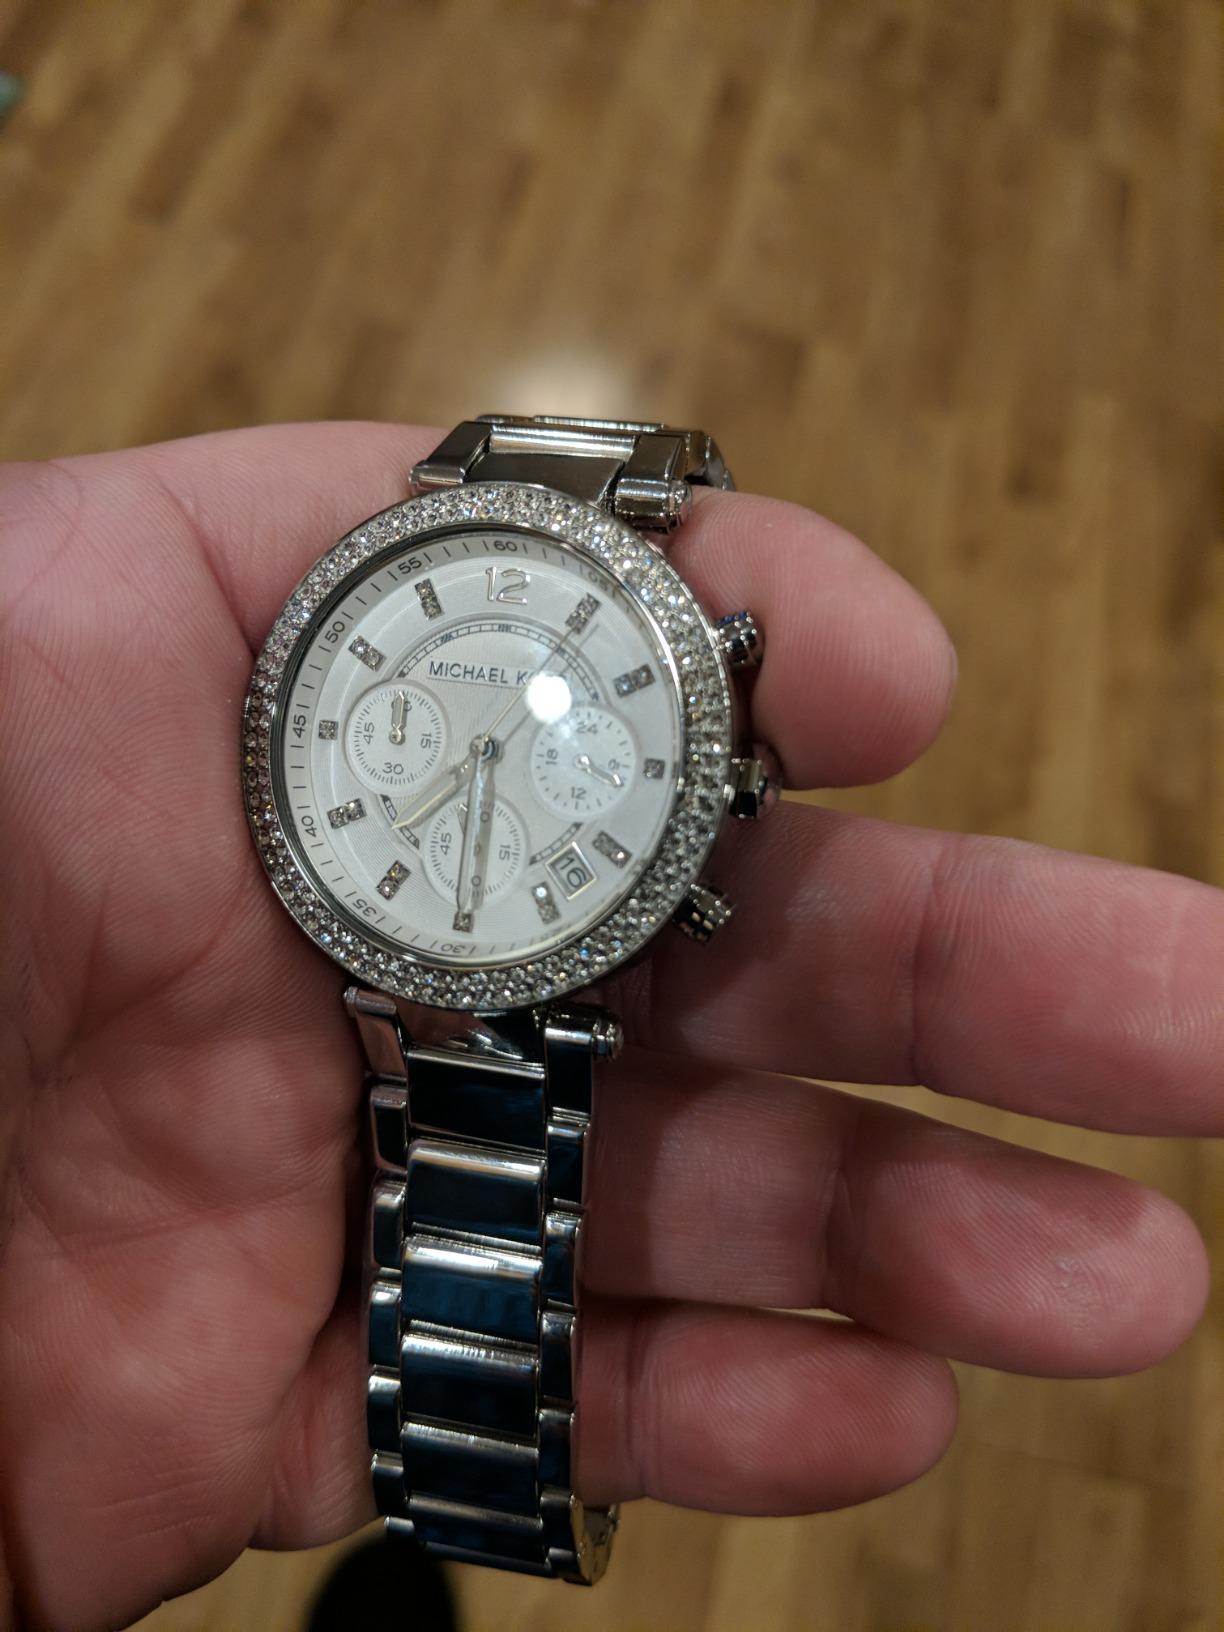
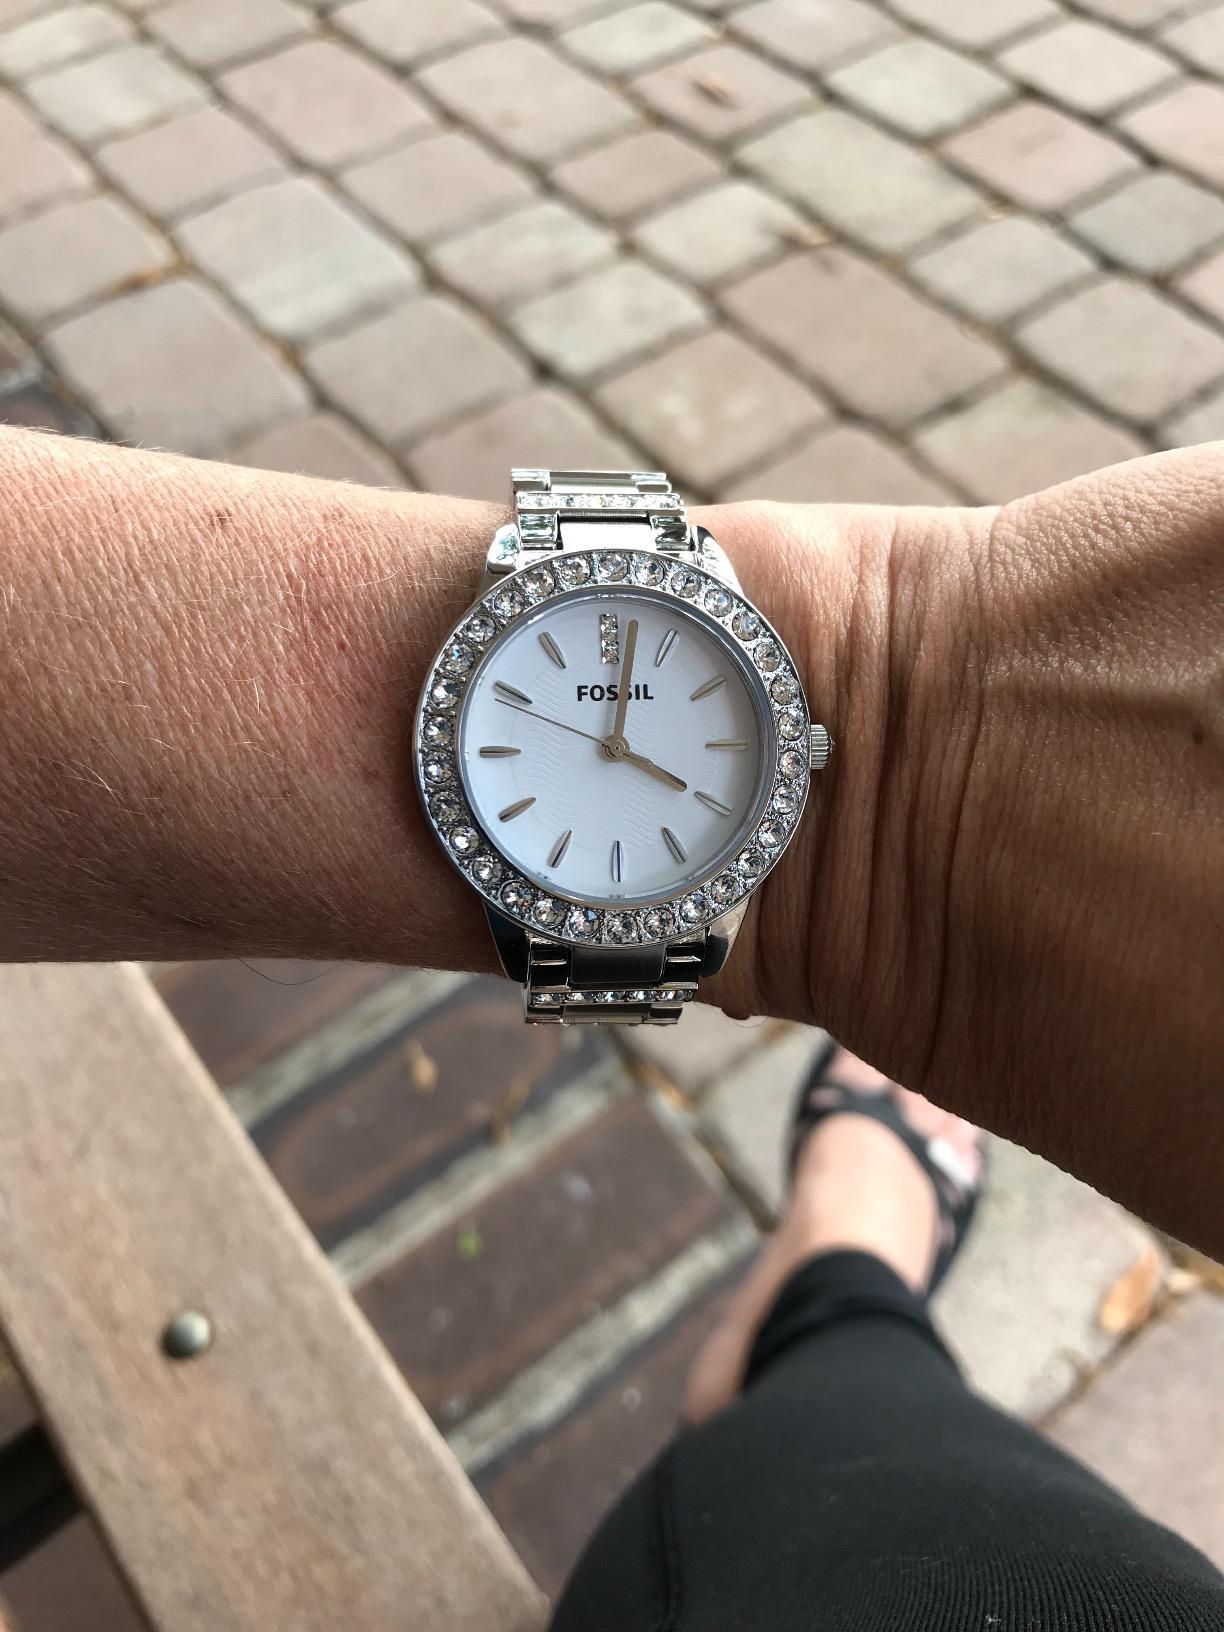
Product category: accessories_watch
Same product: no